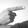
ASL letter: G